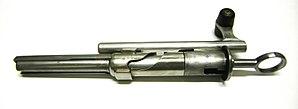
Culasse du Fusil suisse d’infanterie 1911 et du Mousqueton 1911
Le mousqueton 1911 est une arme militaire utilisée par l'armée suisse et qui reprend le principe de fonctionnement de la culasse à mouvement rectiligne du fusil Schmidt-Rubin Modèle 1889. Il tire la munition 7,5 mm GP11. Produit dès 1913, les derniers exemplaires furent assemblés fin 1936.